Angel (Jon Secada song)

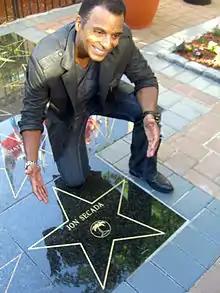
Critics praised Secada's vocal range, strength, and emotive vocal delivery, while others compared his impact on top 40 radio.

"Angel" is a downtempo romantic soul pop ballad. Lyrically, it depicts a conventional narrative where a man experiences the end of a relationship, giving homage to an enduring love. Secada provides an emotive vocal delivery on "Angel", and is accompanied by piano. Secada referred to "Angel" as being the most romantic song of his musical career, noting that people often associate him with the recording. Colin Larkin in "The Encyclopedia of Popular Music", described "Angel" as being a romantic pop track. According to John Lannert of "Billboard", "Angel" was described as an intense and passionate declaration of love. Secada described his musical style as a fusion of pop and R&B, infused with a touch of Latin flavor in the percussion. He emphasized that the fundamental element of his music is pop. Referred to as a "tender ballad", "Angel" has also been described as being a pop and R&B track.